Société de Lecture

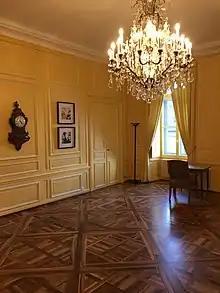
The First Consul Bonaparte was the guest of the "Salon jaune" on May 10, 1800.

As the rental building was very cramped, one of the residents let it be known that his government was going to buy land to build him a suitable residence. Fearing diplomatic complications, the Geneva Council then decided to build a residence worthy of the prestige of the French resident, in the same place, not far from the "Hôtel de Ville". The mission was entrusted to the Geneva architect Jean-Michel Billon (1705-1778). Built on a limited space, this building, completed in 1743, comprises a main building and two outbuildings, one of which on the left is postictal, but which gives the whole a good balance. A fountain even stands against the wall with false windows.